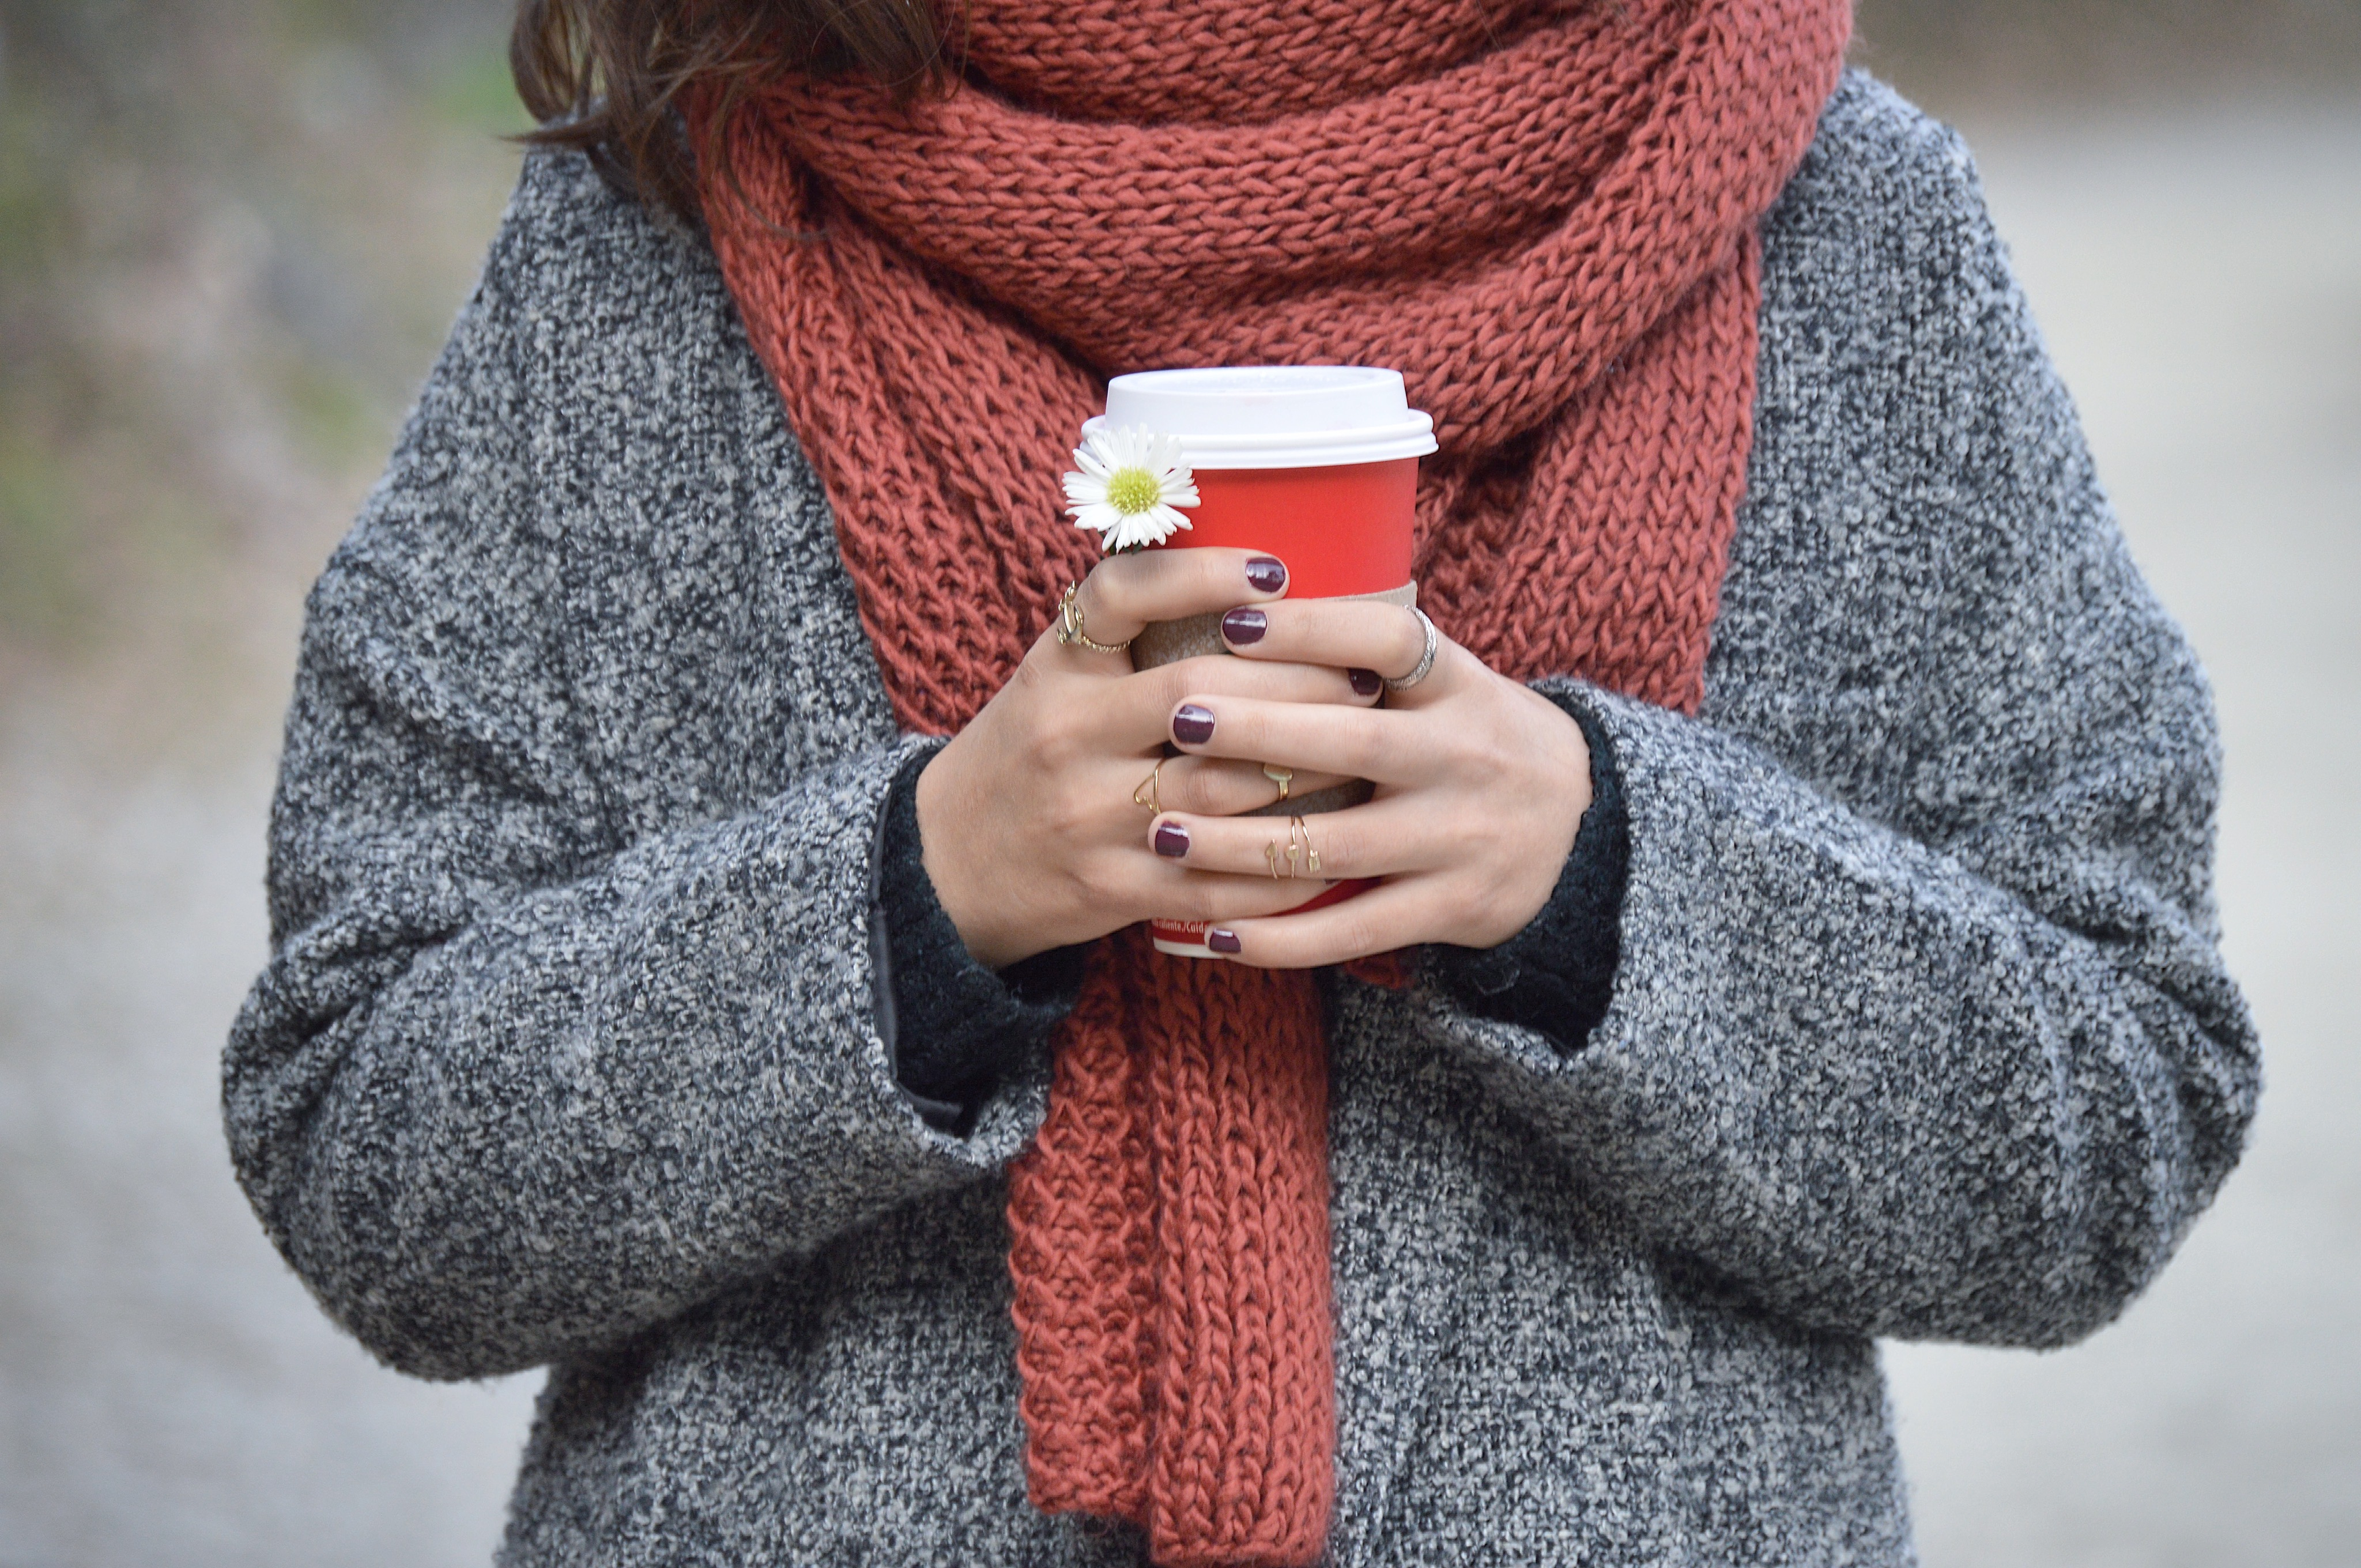
woman, female, pattern, red, clothing, lady, holding, outerwear, wool, scarf, caucasian, knitting, textile, art, design, cap, fashion accessory